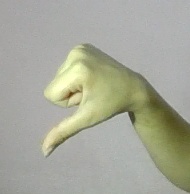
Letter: waw